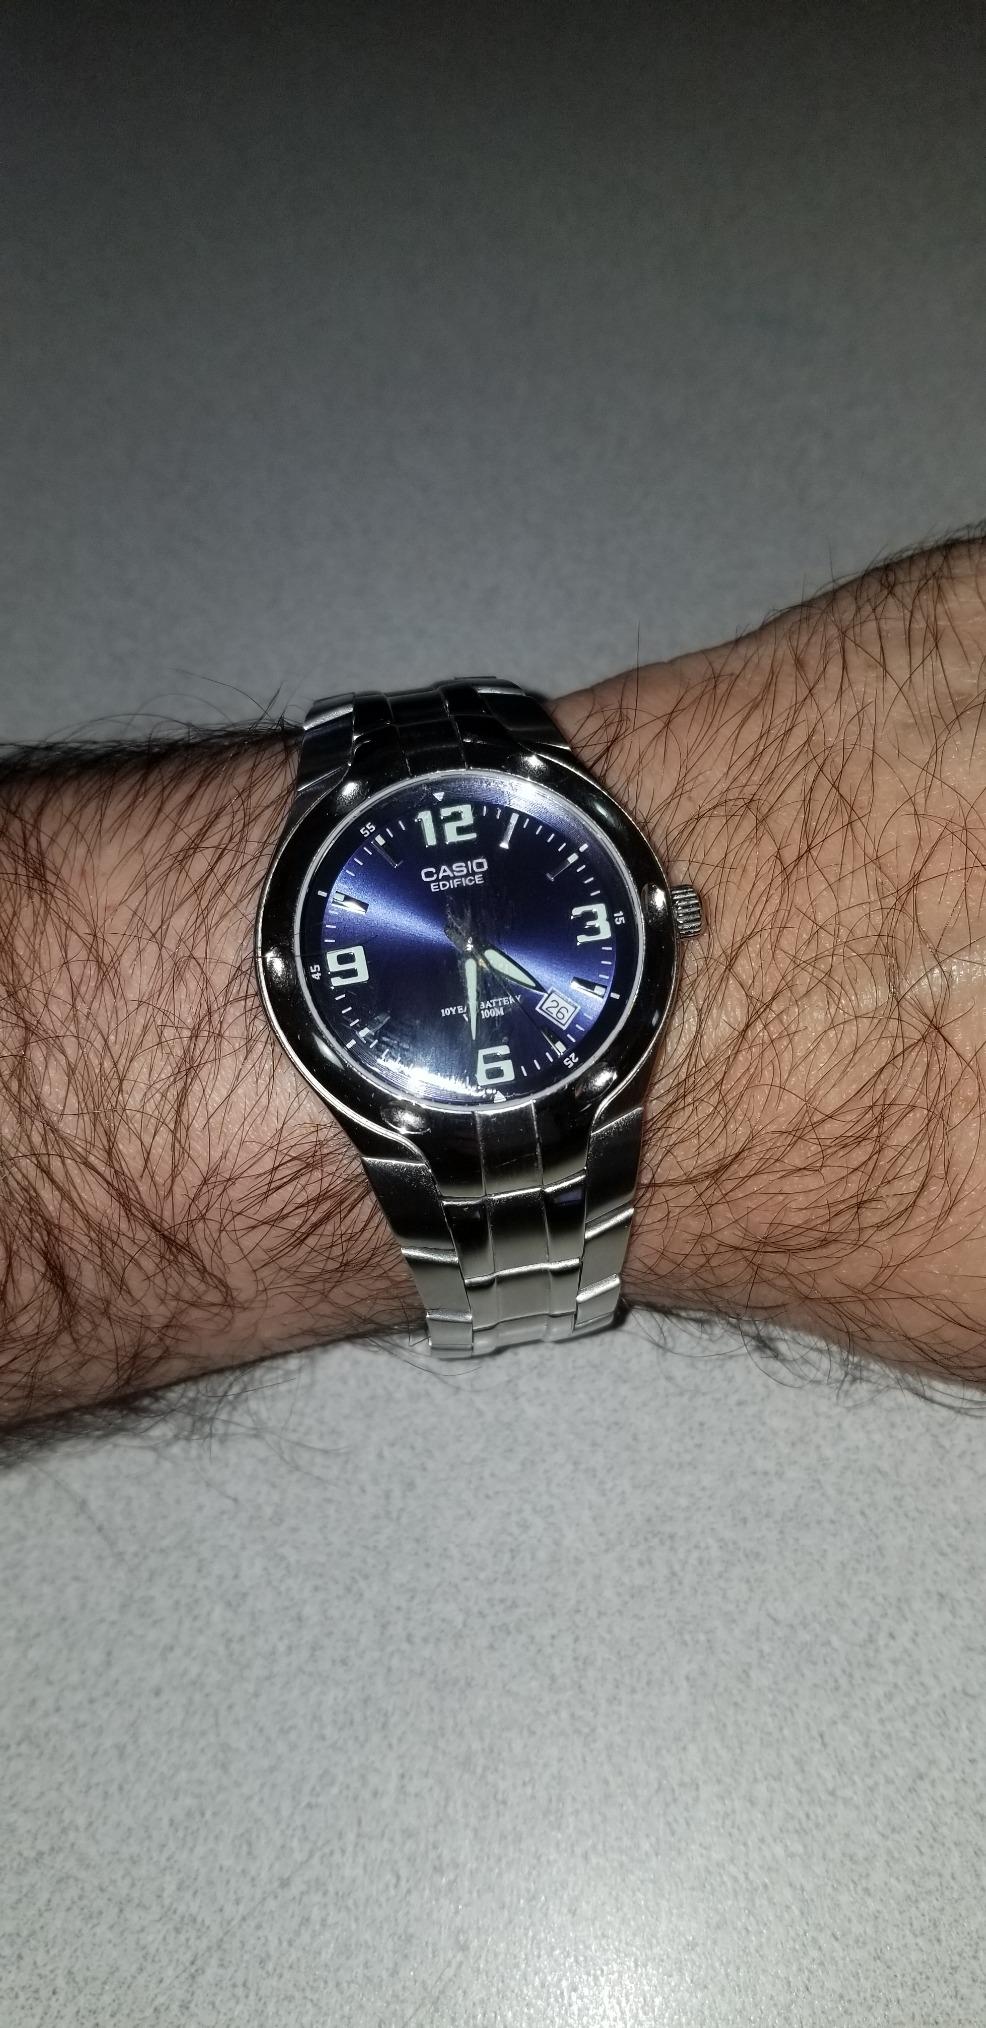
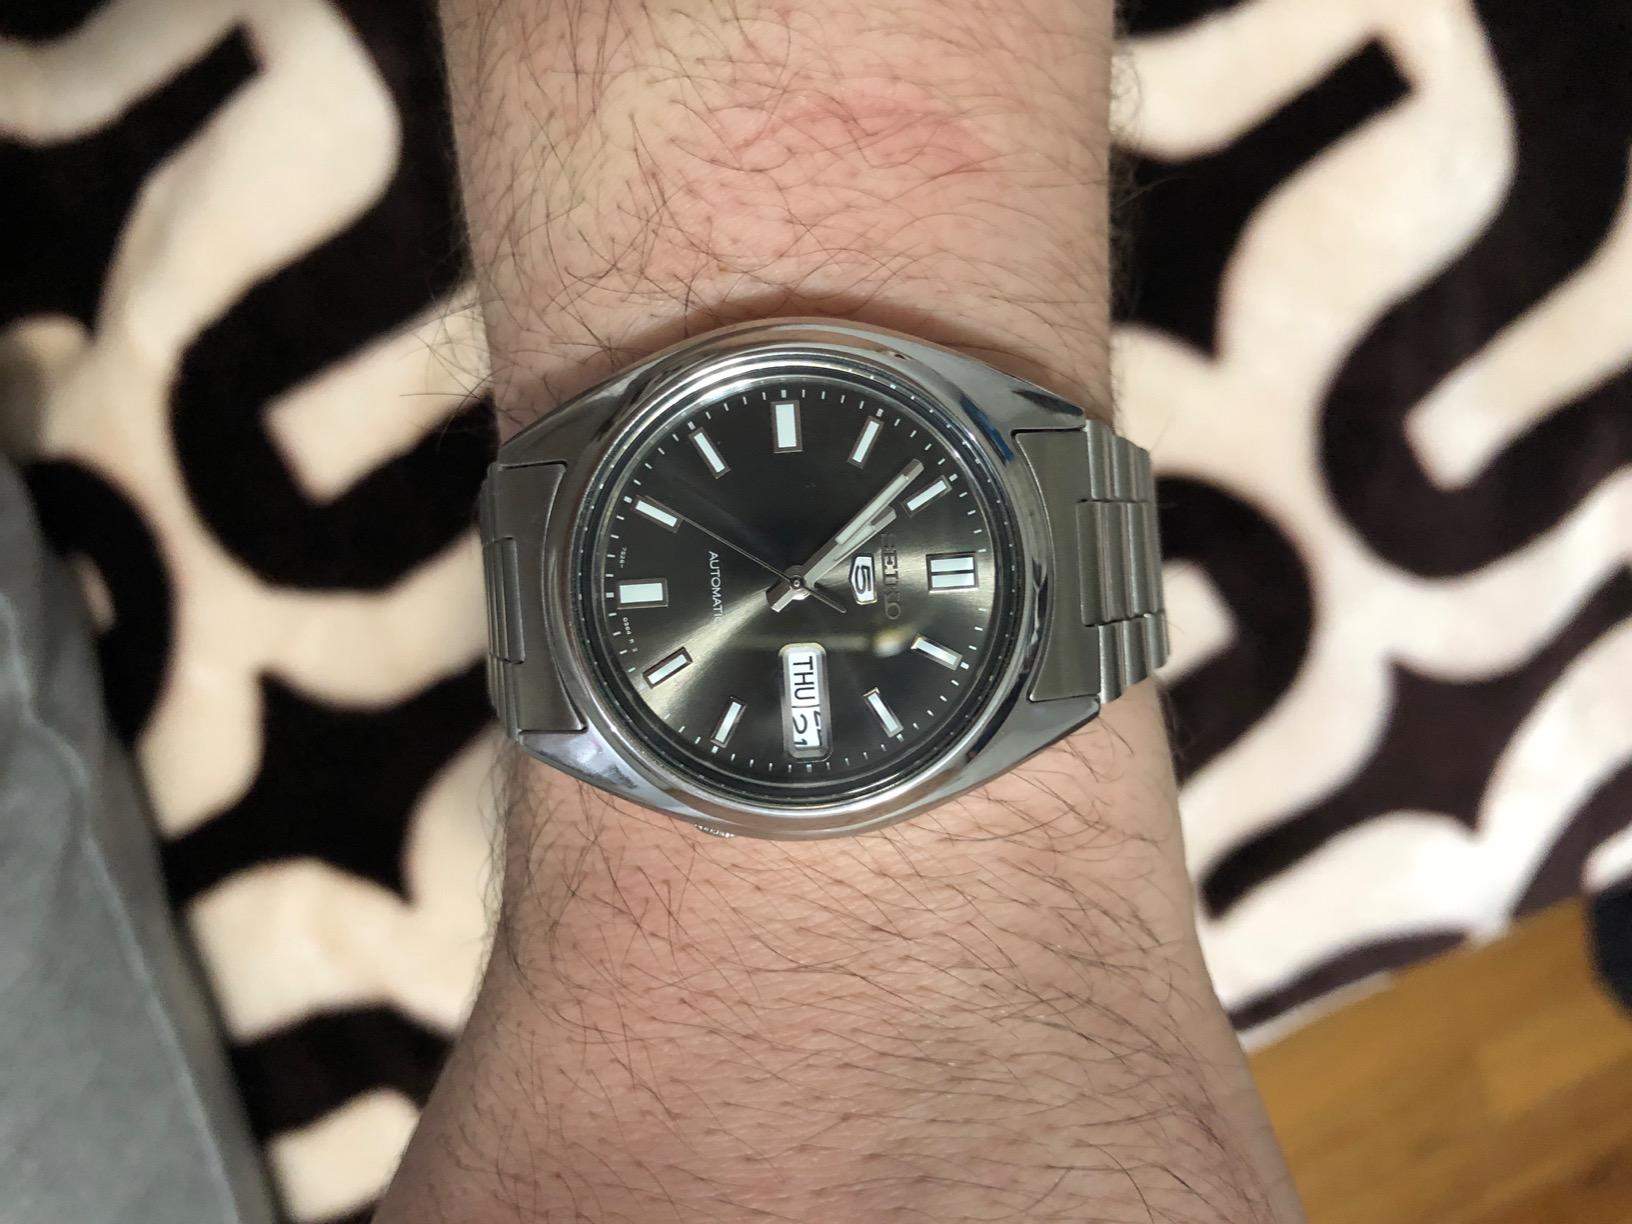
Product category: accessories_watch
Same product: no